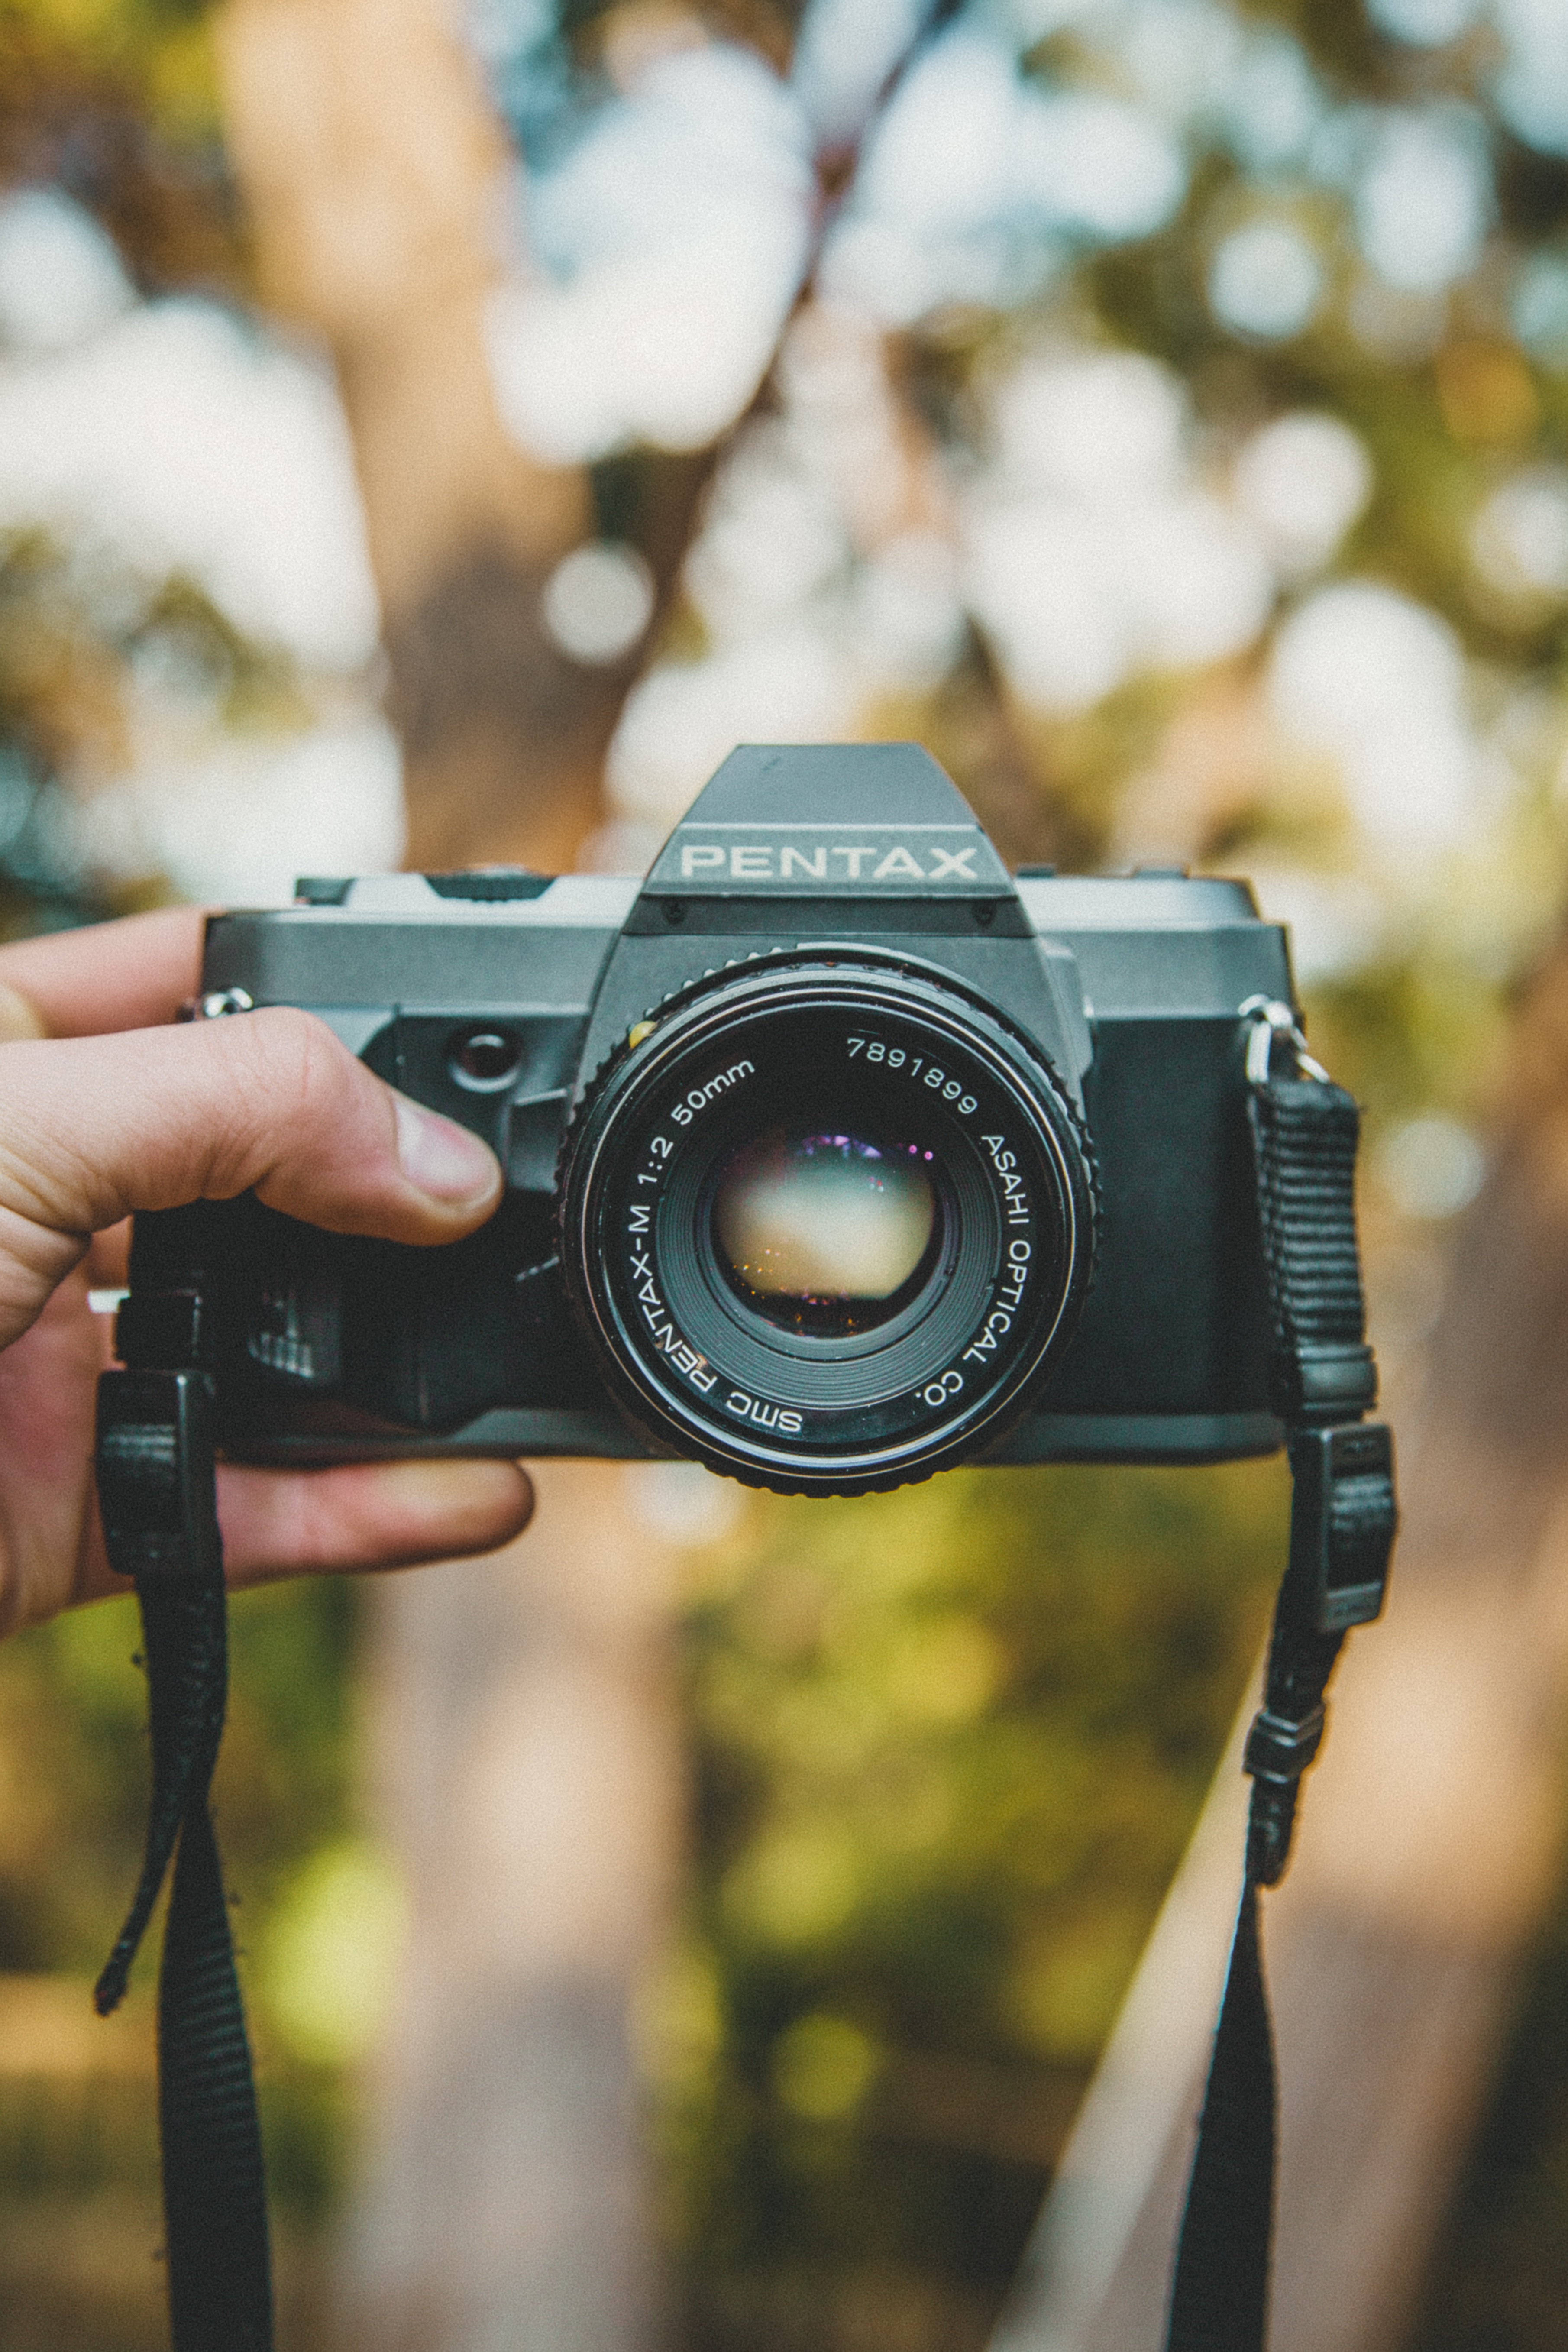
hand, camera, photography, flower, spring, green, color, yellow, close up, reflex camera, photograph, digital slr, single lens reflex camera, cameras optics